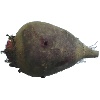
Label: Beetroot 1